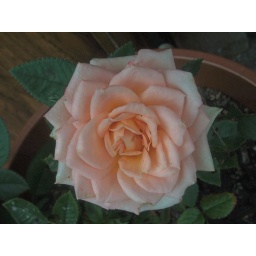
pink rose in full bloom